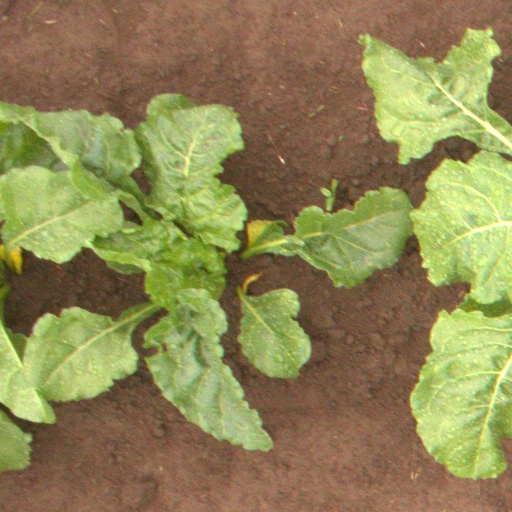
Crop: sugar beet